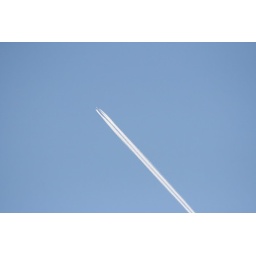
not a cloud in the sky